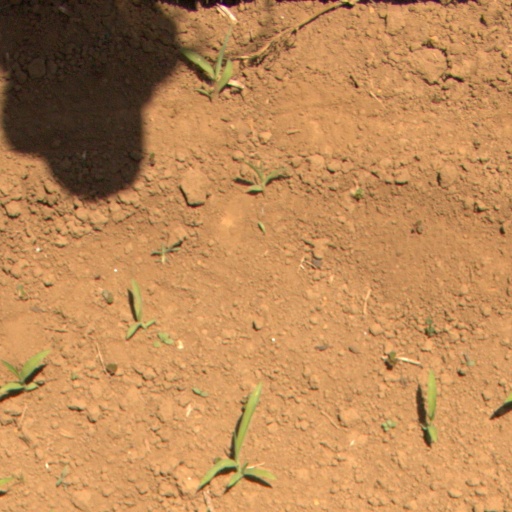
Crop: Jerusalem artichoke